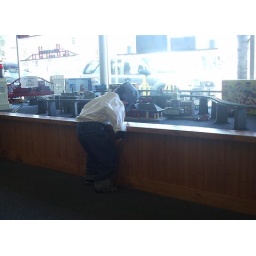
train in the window